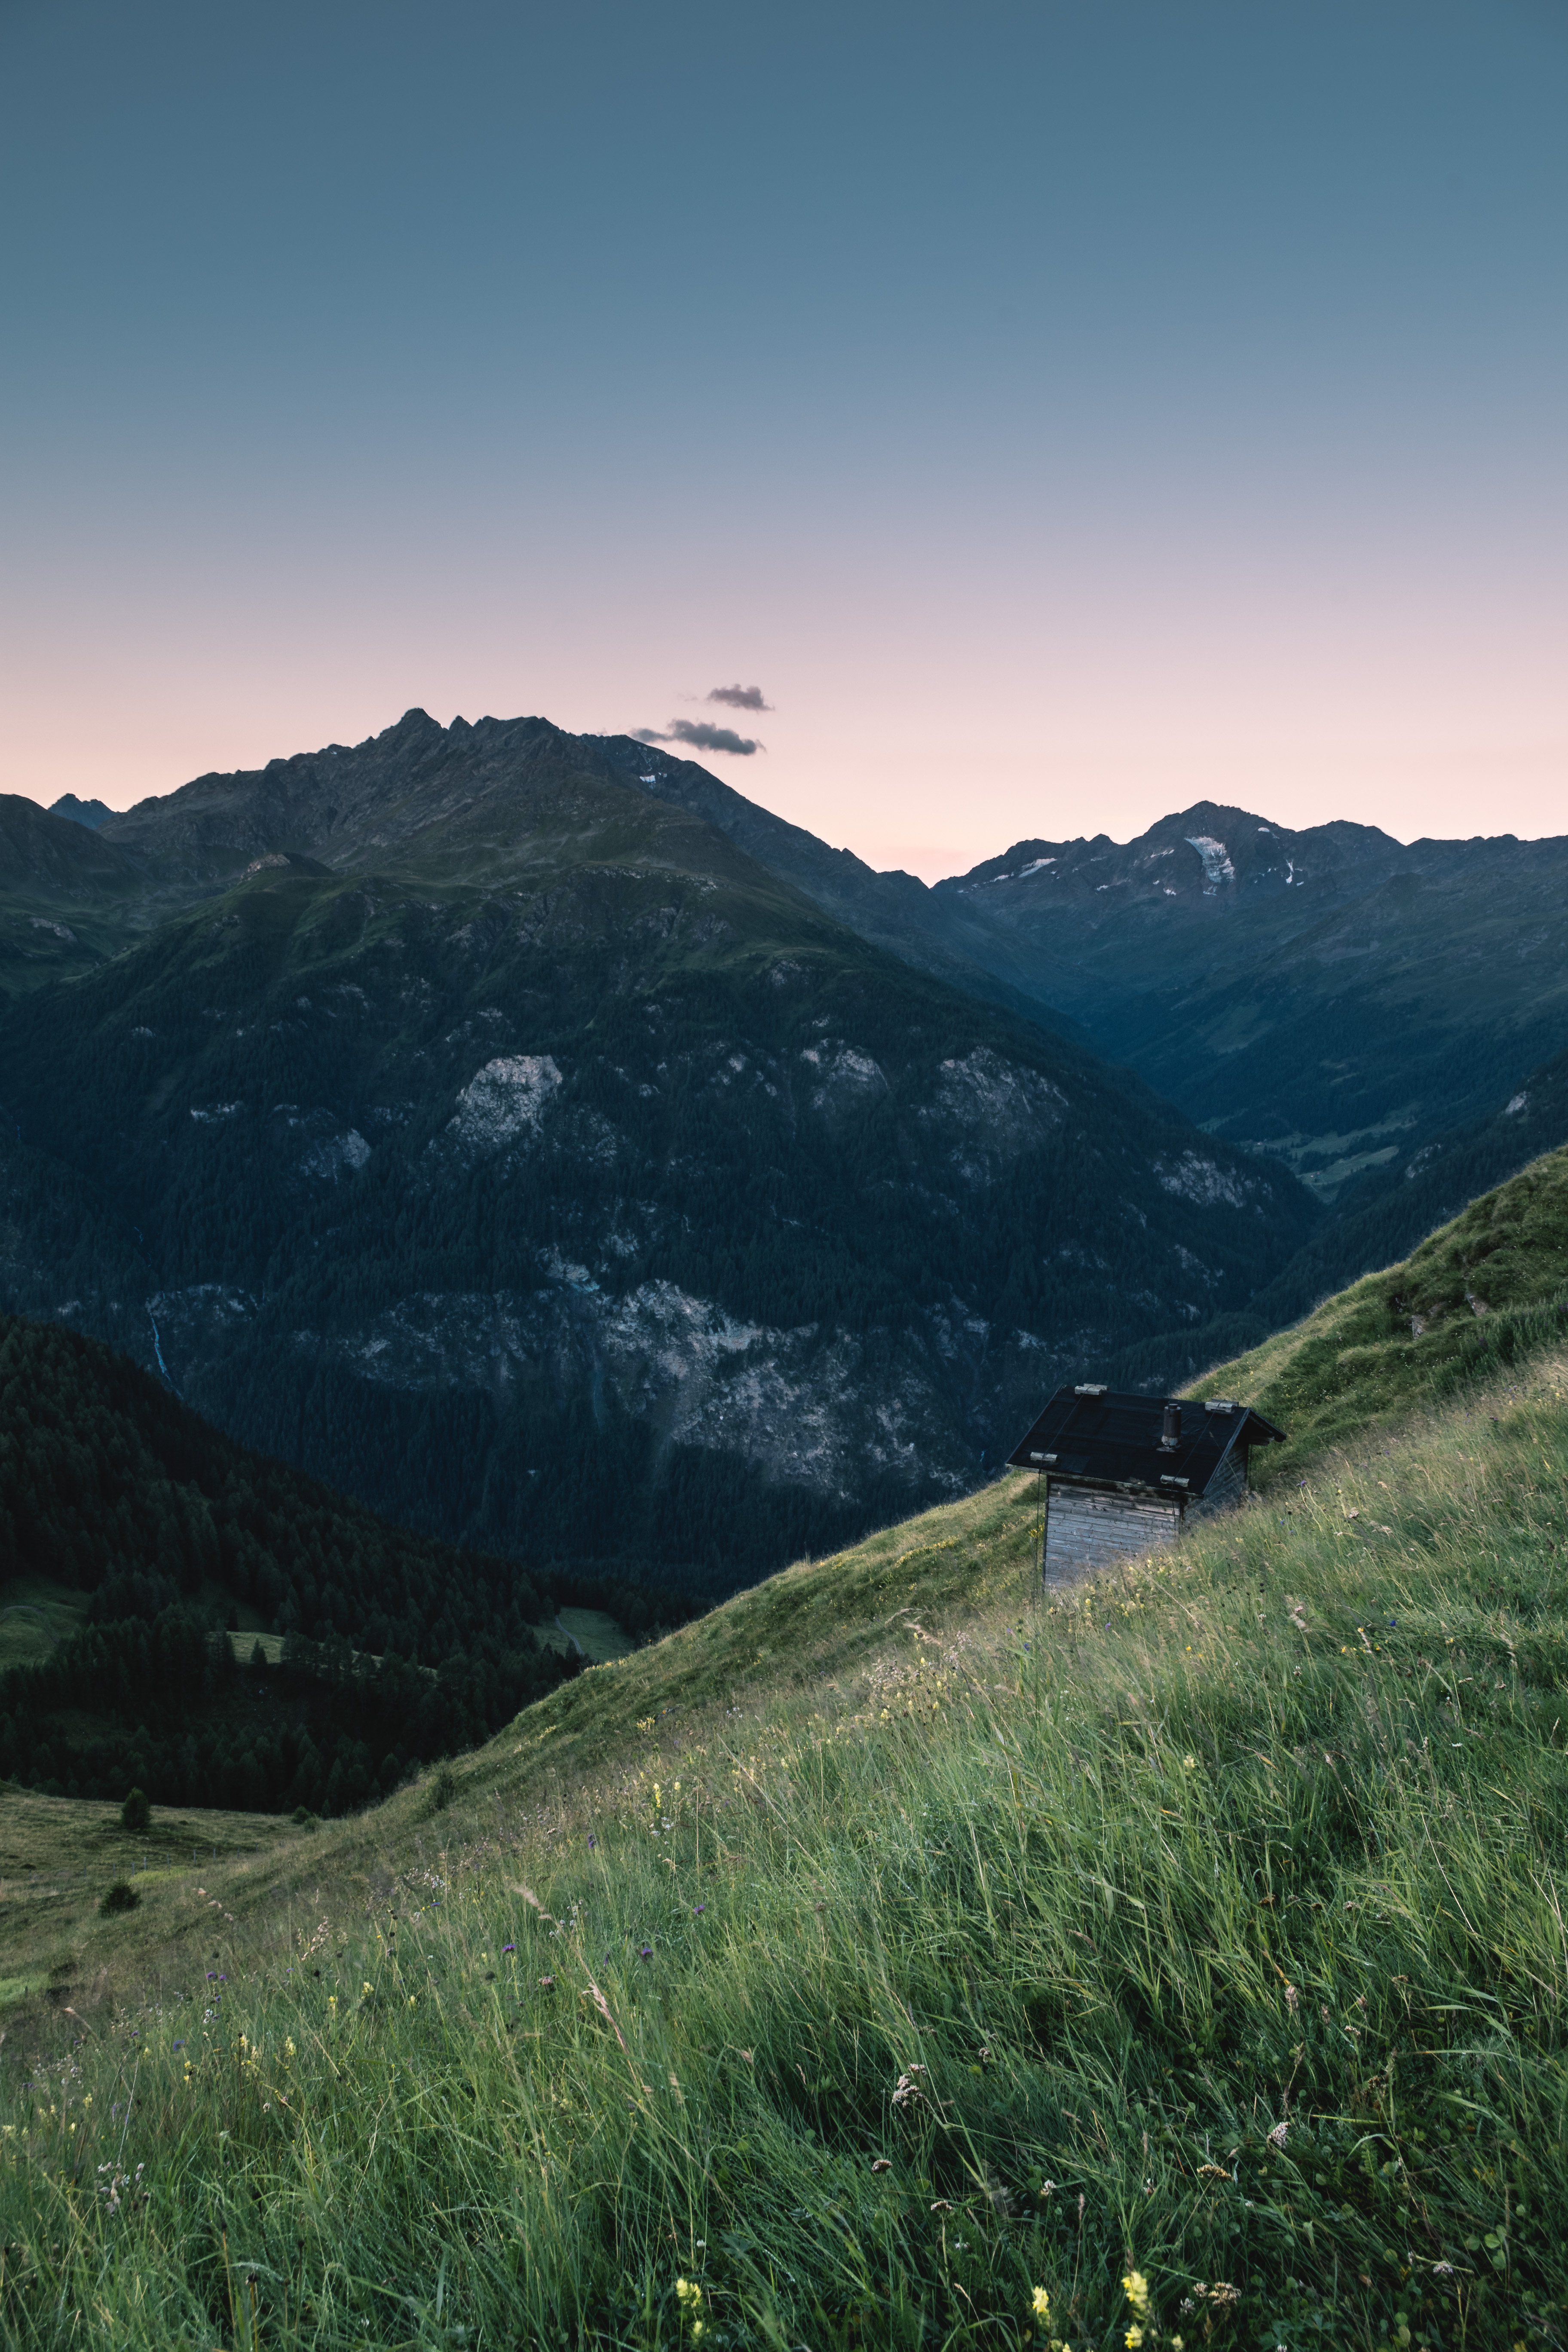
landscape, nature, grass, wilderness, mountain, cloud, meadow, morning, hill, lake, barn, valley, mountain range, hut, hillside, highland, ridge, summit, alps, plateau, fell, loch, rural area, landform, mountain pass, geographical feature, atmospheric phenomenon, mountainous landforms